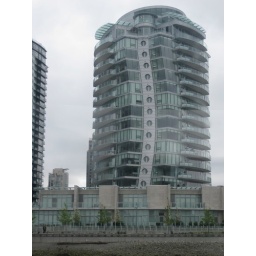
Tons the buildings in Vancouver looked kind of like this--all windows, and a beige/sea green color.